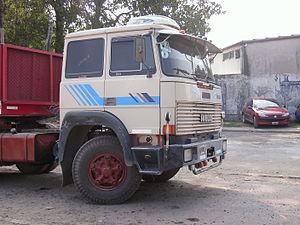
Le camion Fiat-Iveco 150 Turbo est un modèle de type moyen lourd tonnage, polyvalent, fabriqué par la filiale argentine Fiat V.I. Argentina du constructeur italien Fiat V.I. à partir de 1987.